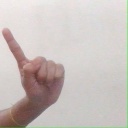
अक्षर: ए